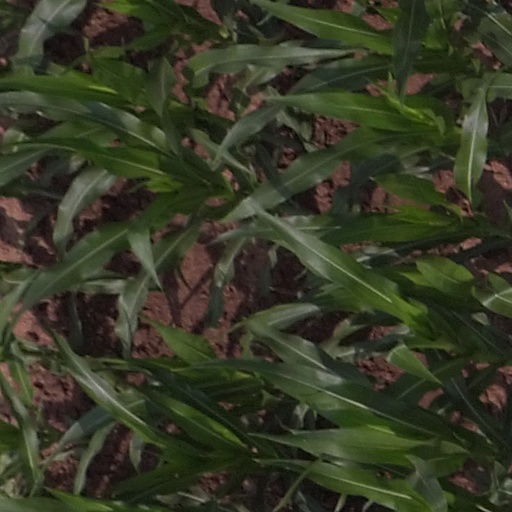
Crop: maize; corn